Religion in Albania

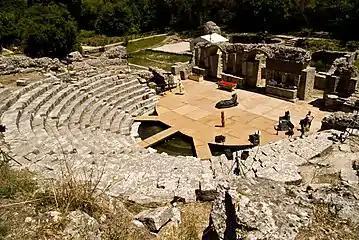
In the late Roman era, Christianity was preached in theaters like this one in Butrint

Christianity spread to urban centers in the region of Albania, at the time composed mostly Epirus Nova and part of south Illyricum, during the later period of Roman era and reached the region relatively early. St. Paul preached the Gospel 'even unto Illyricum' (Romans 15:19). Schnabel asserts that Paul probably preached in Shkodra and Durrës. The steady growth of the Christian community in Dyrrhachium (the Roman name for Epidamnus) led to the creation of a local bishopric in 58 AD. Later, episcopal seats were established in Apollonia, Buthrotum (modern Butrint), and Scodra (modern Shkodra).